Alaverdoba

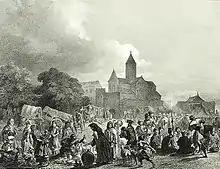
"Festival at the Alaverdi Cathedral", by Grigory Gagarin, 1847

Alaverdoba is a religious and folk celebration in the eastern Georgian province of Kakheti, with its roots in a harvest festival. It focuses on Alaverdi Cathedral from which it derives its name, with the suffix –"oba" designating attribution. The festival lasts for several days, climaxing on 28 September, the feast day of St. Joseph of Alaverdi of the Thirteen Assyrian Fathers, the 6th-century founder of the cathedral.